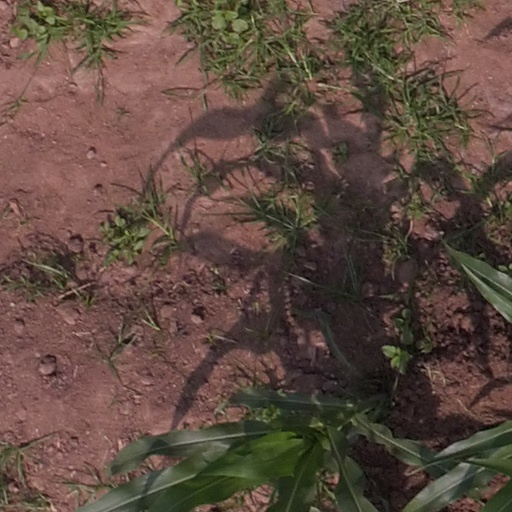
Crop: maize; corn